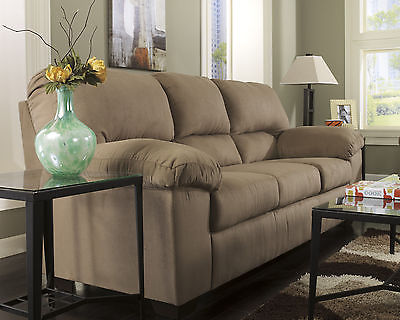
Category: sofa